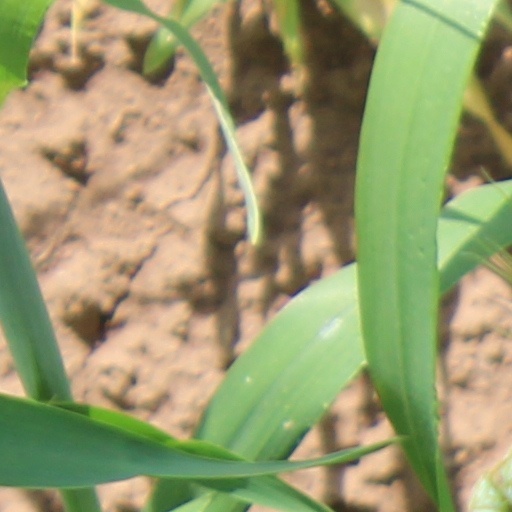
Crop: wheat